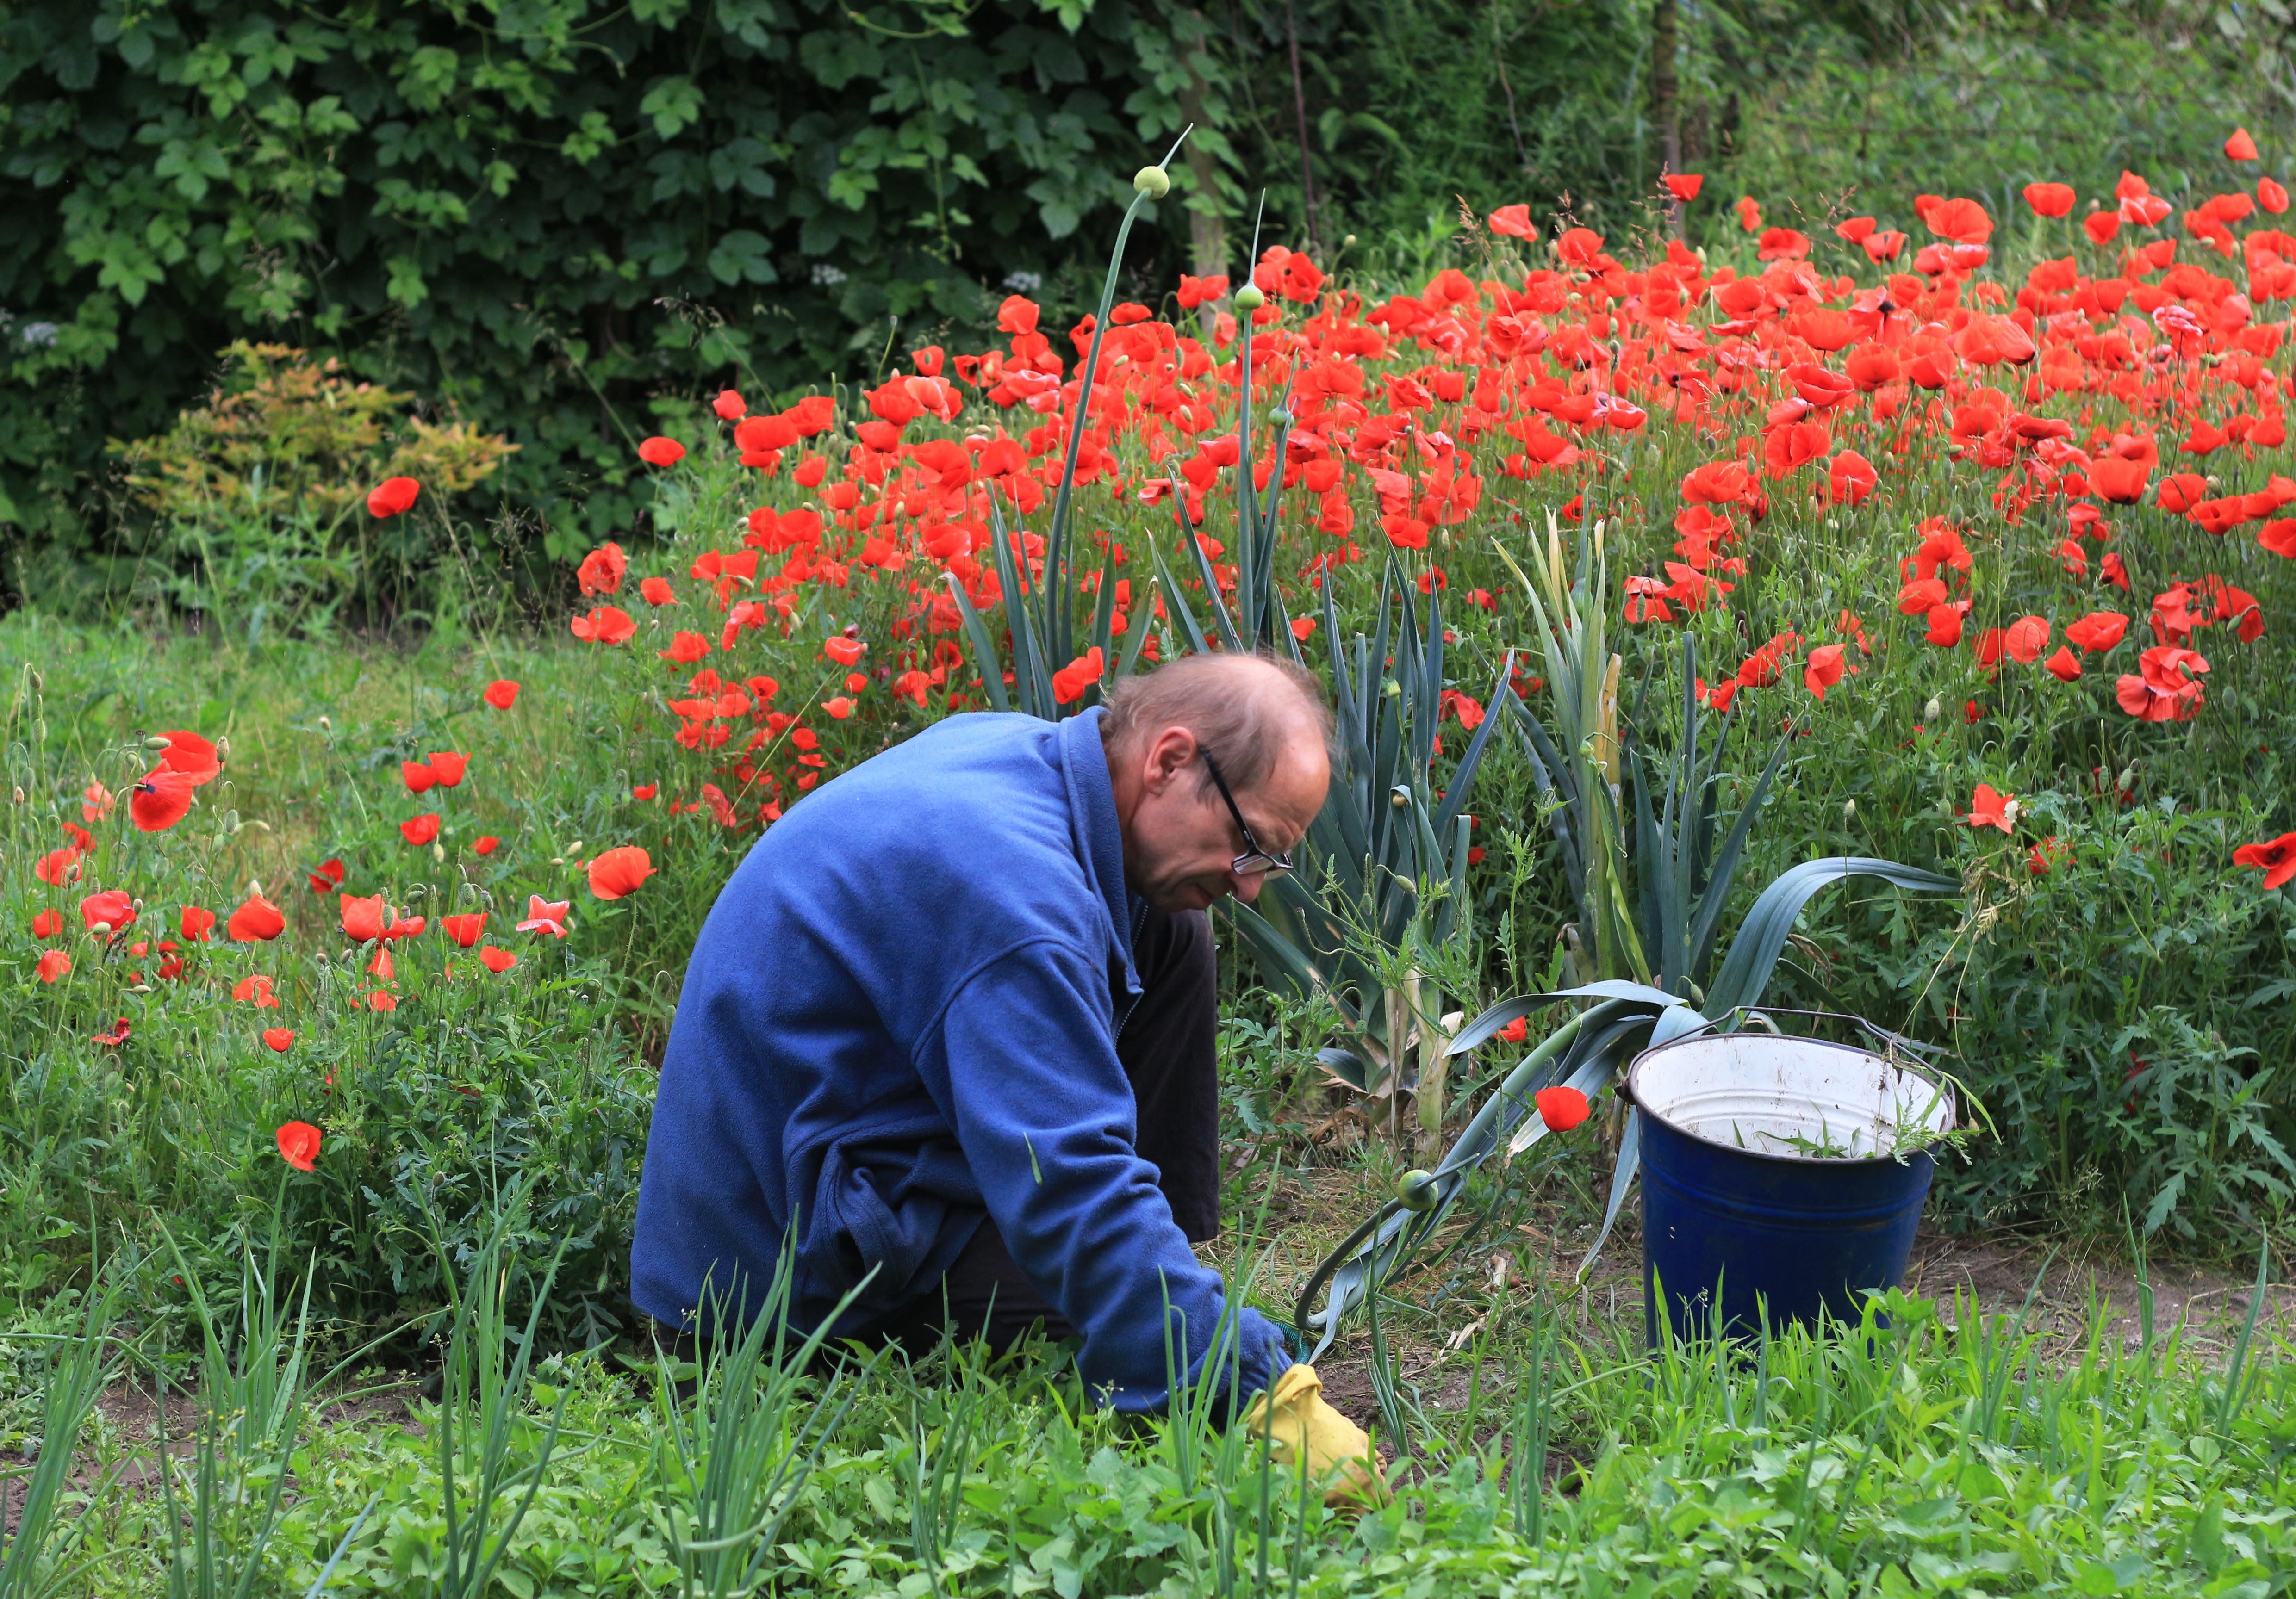
work, grass, plant, field, lawn, meadow, prairie, flower, botany, garden, flora, wildflower, grassland, shrub, poppies, gardener, flowering plant, beds, weeding, annual plant, grass family, land plant